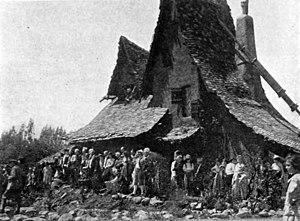
Irvin Willat est un réalisateur, scénariste, directeur de la photographie, producteur, acteur et monteur américain, de son nom complet Irvin Willatowski, né le 18 novembre 1890 à Stamford, mort le 17 avril 1976 à Santa Monica.